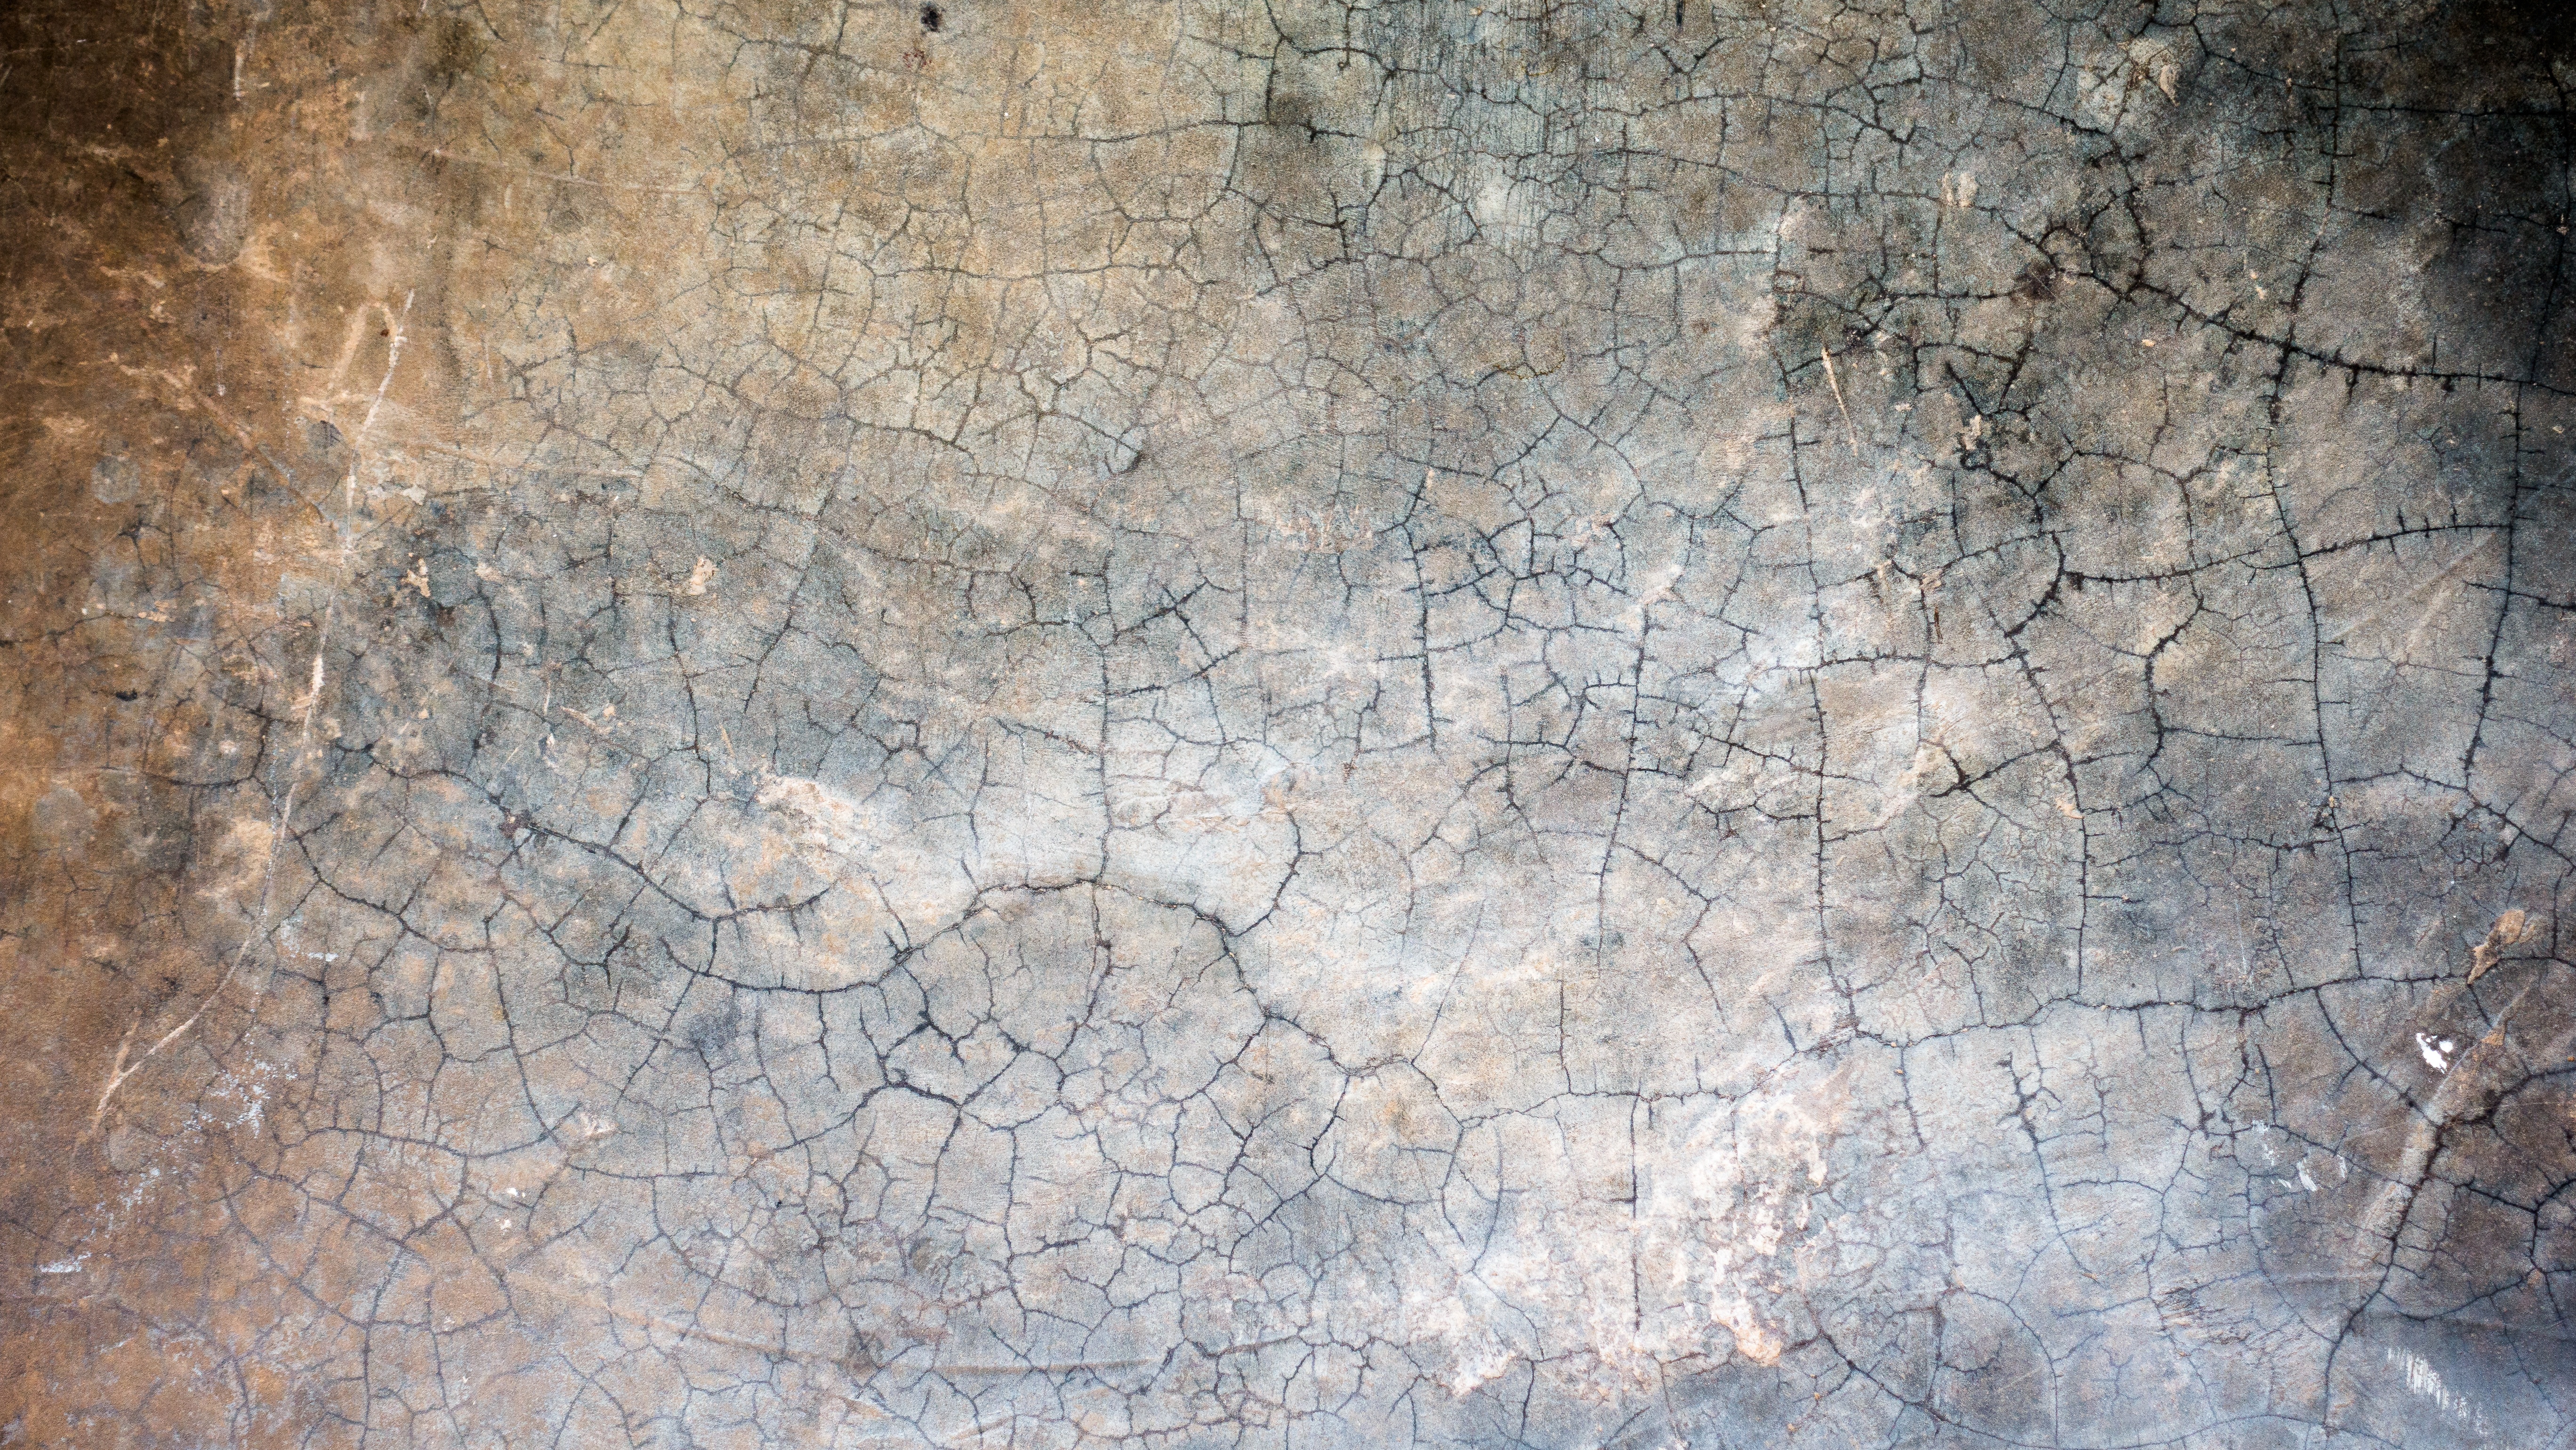
rock, grungy, wood, texture, floor, old, wall, soil, dirty, grunge, brick, material, background, geology, design, stained, cracks, layer, aged, plaster, flooring, corroded, distressed, ancient history, backgrounds and textures